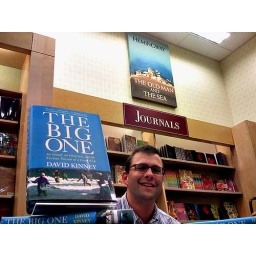
David Kinney and his nonfiction book about fishing, watched over by a wall ornament depicting a fishing novel.